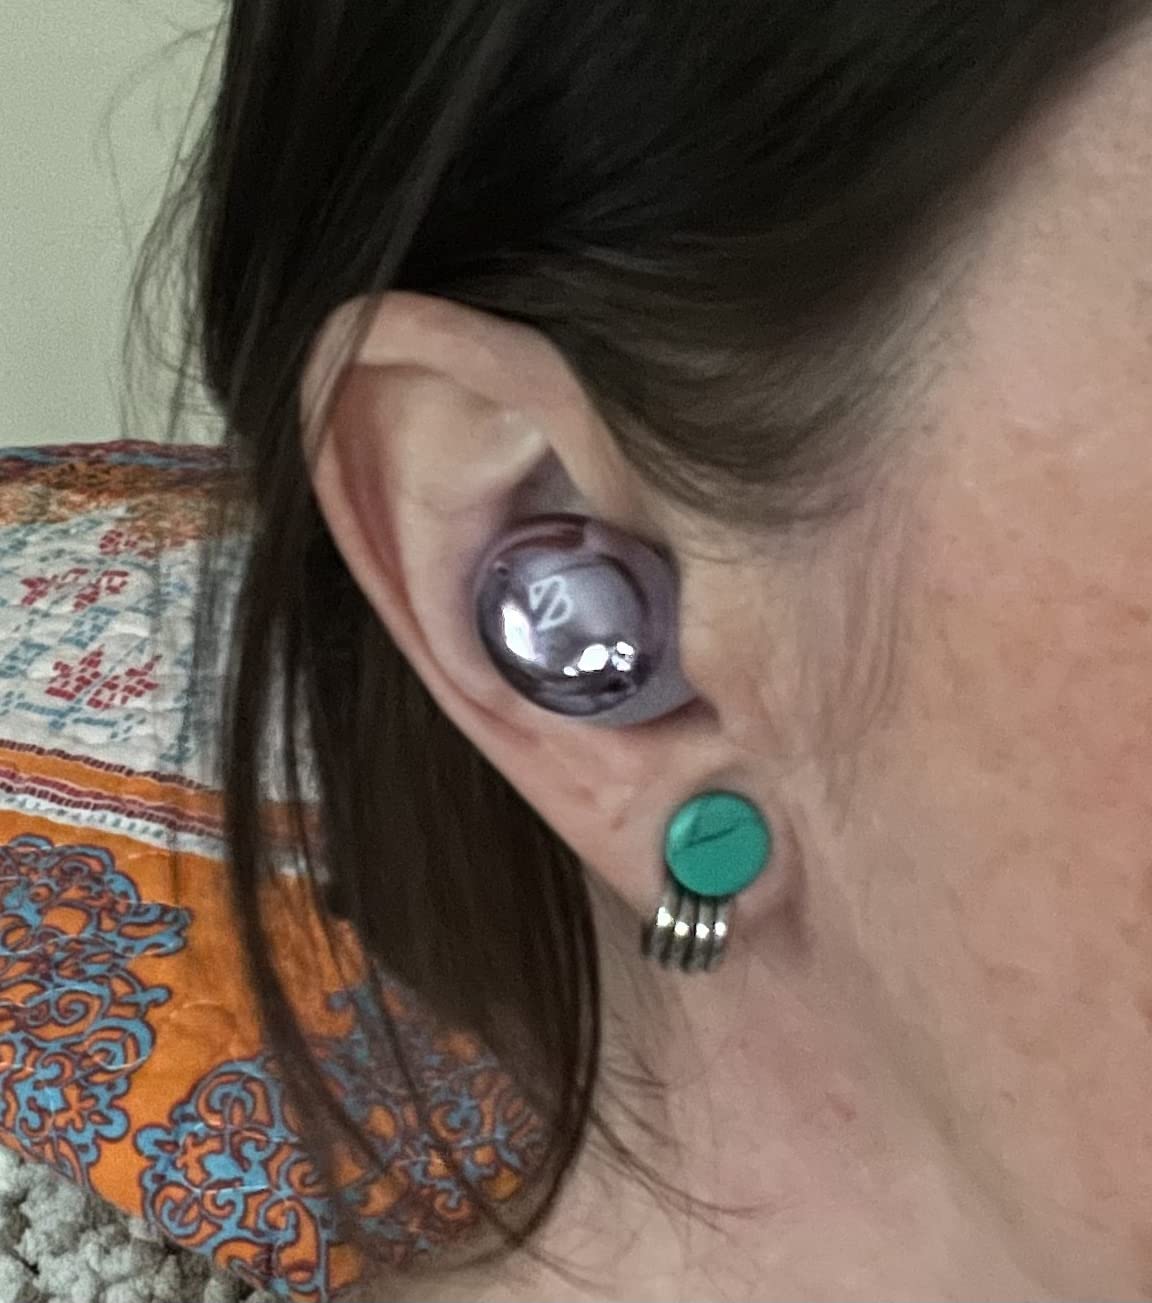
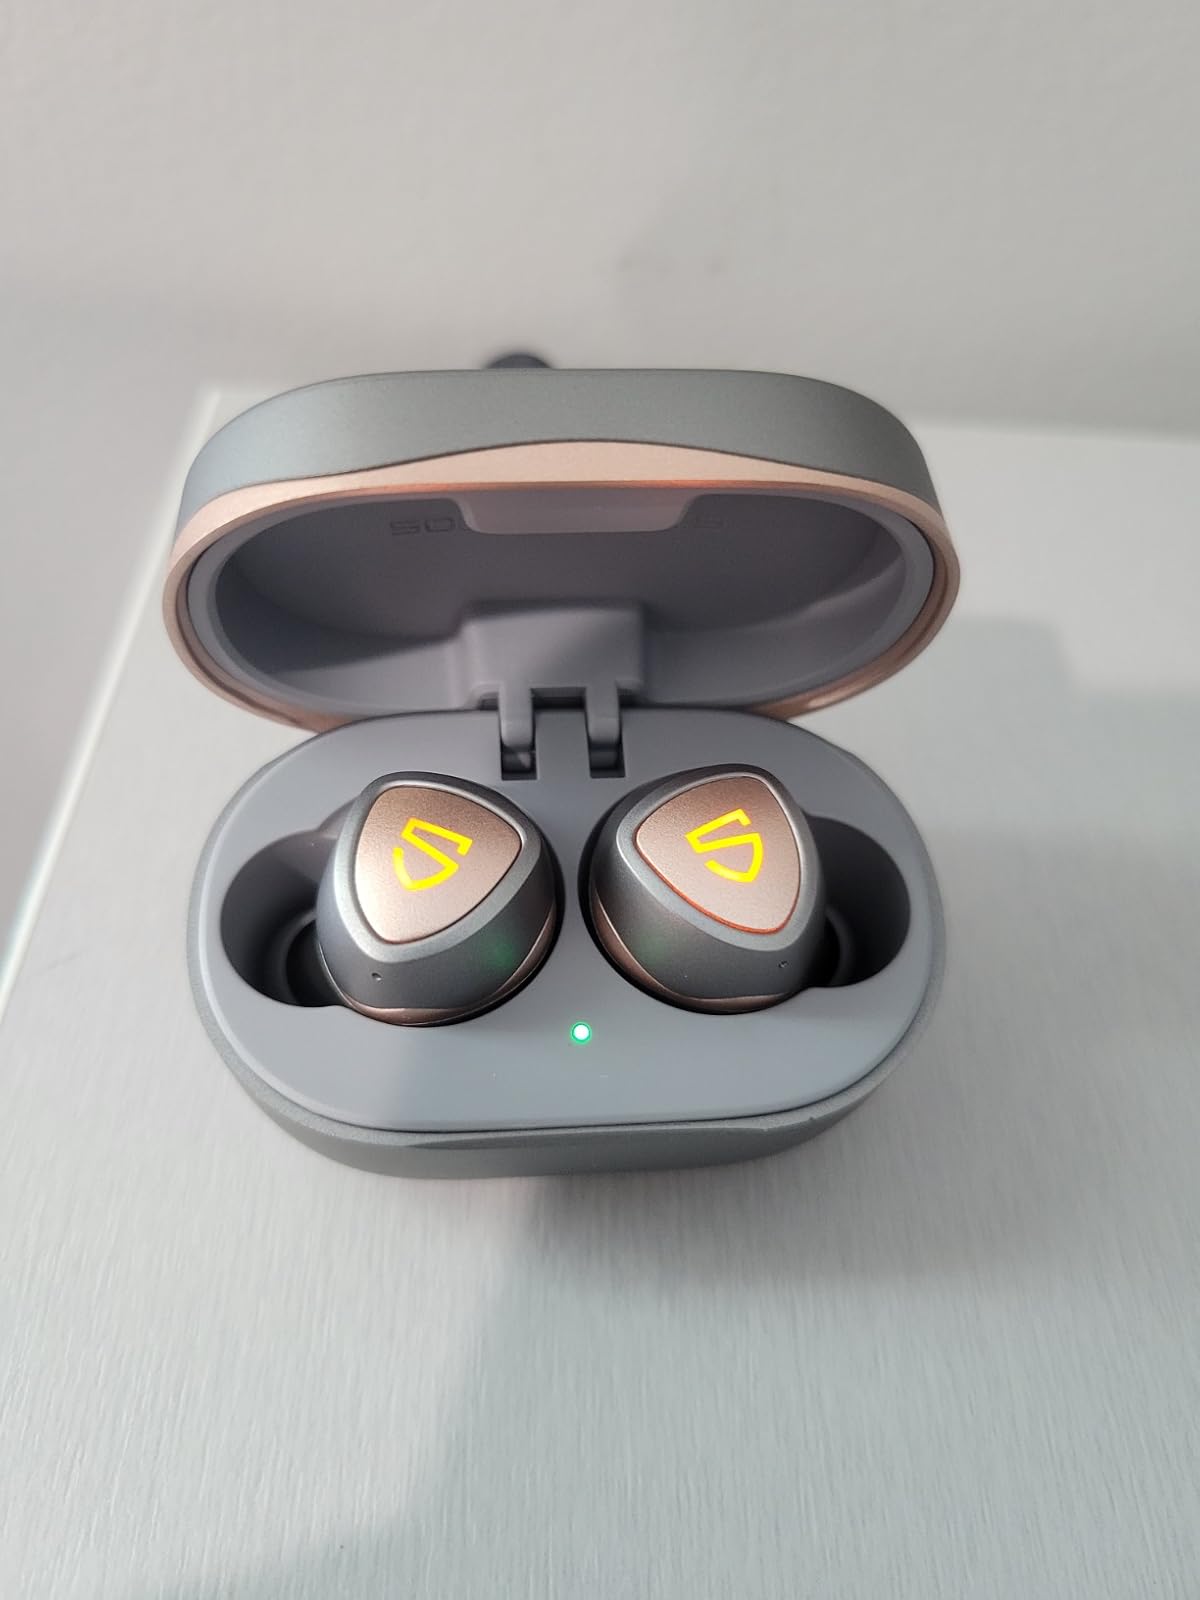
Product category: earbuds
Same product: no